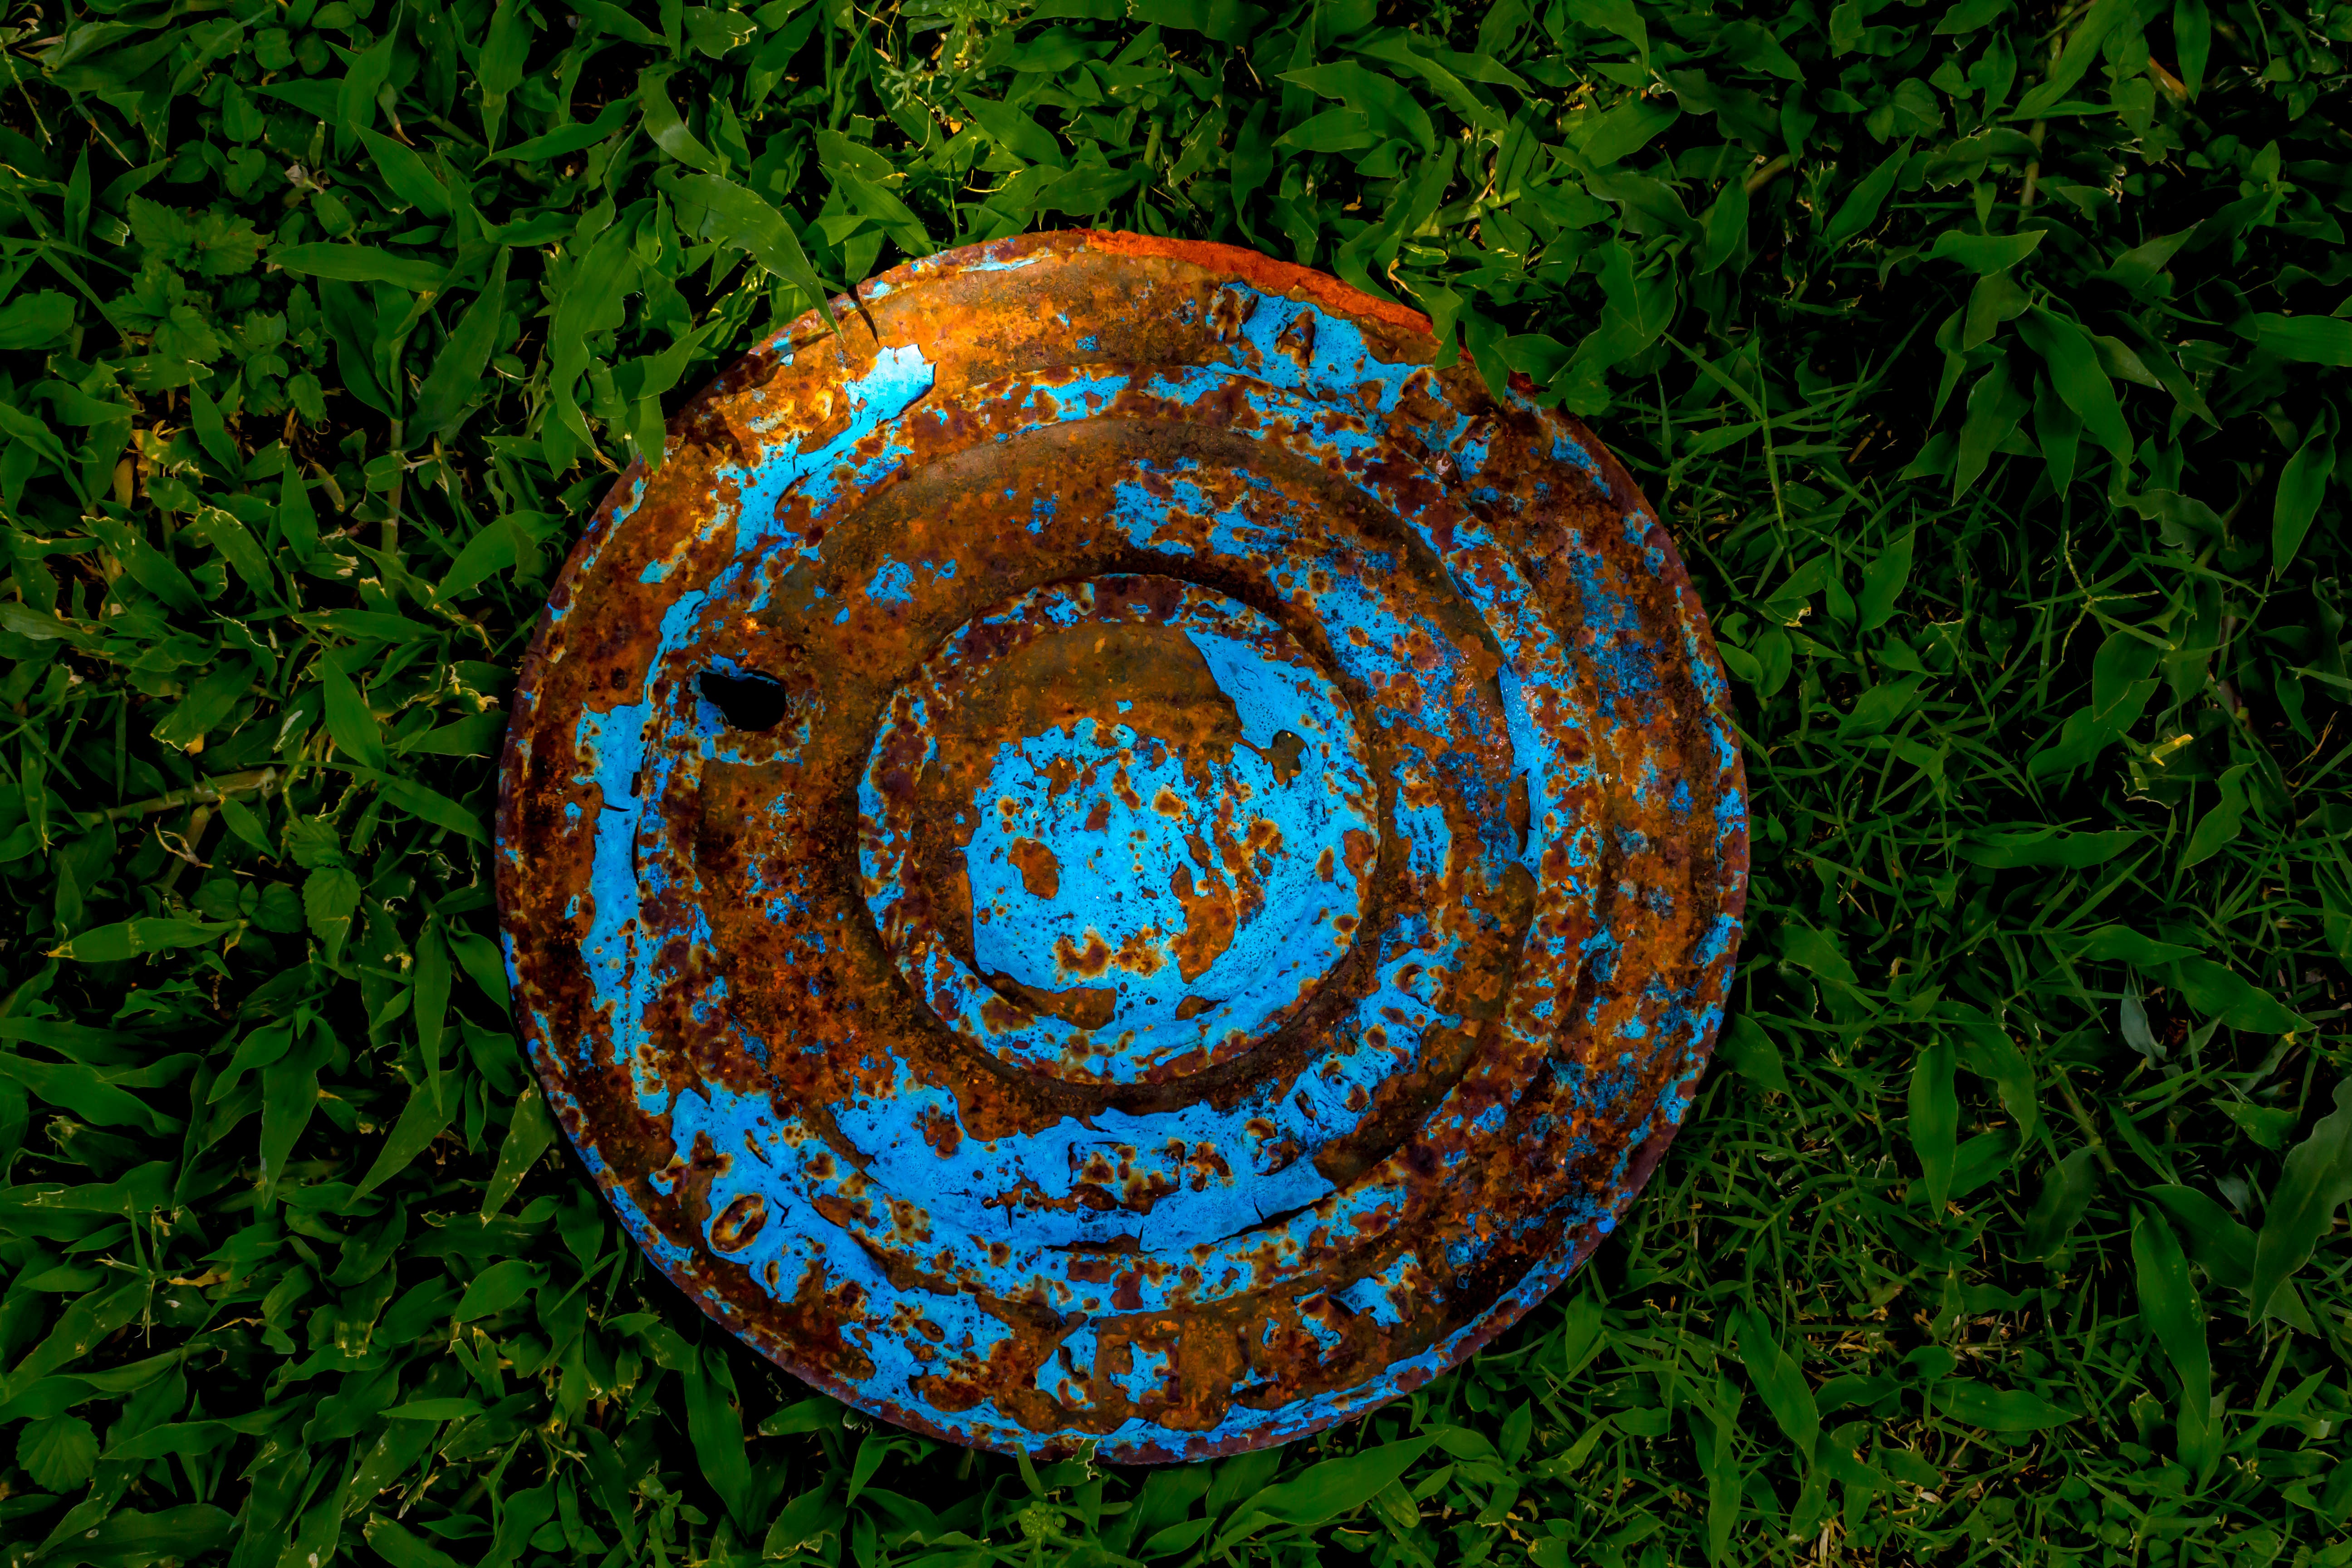
grass, lawn, leaf, green, soil, circle, art